Big House, Irene

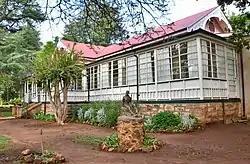
The Big House and a statue of Jan Smuts

The Big House (Afrikaans: ), or Smuts House, is a historic house in Irene, Gauteng, which was inhabited by South African statesman Jan Smuts and his family. Today, it is part of the Smuts House Museum.